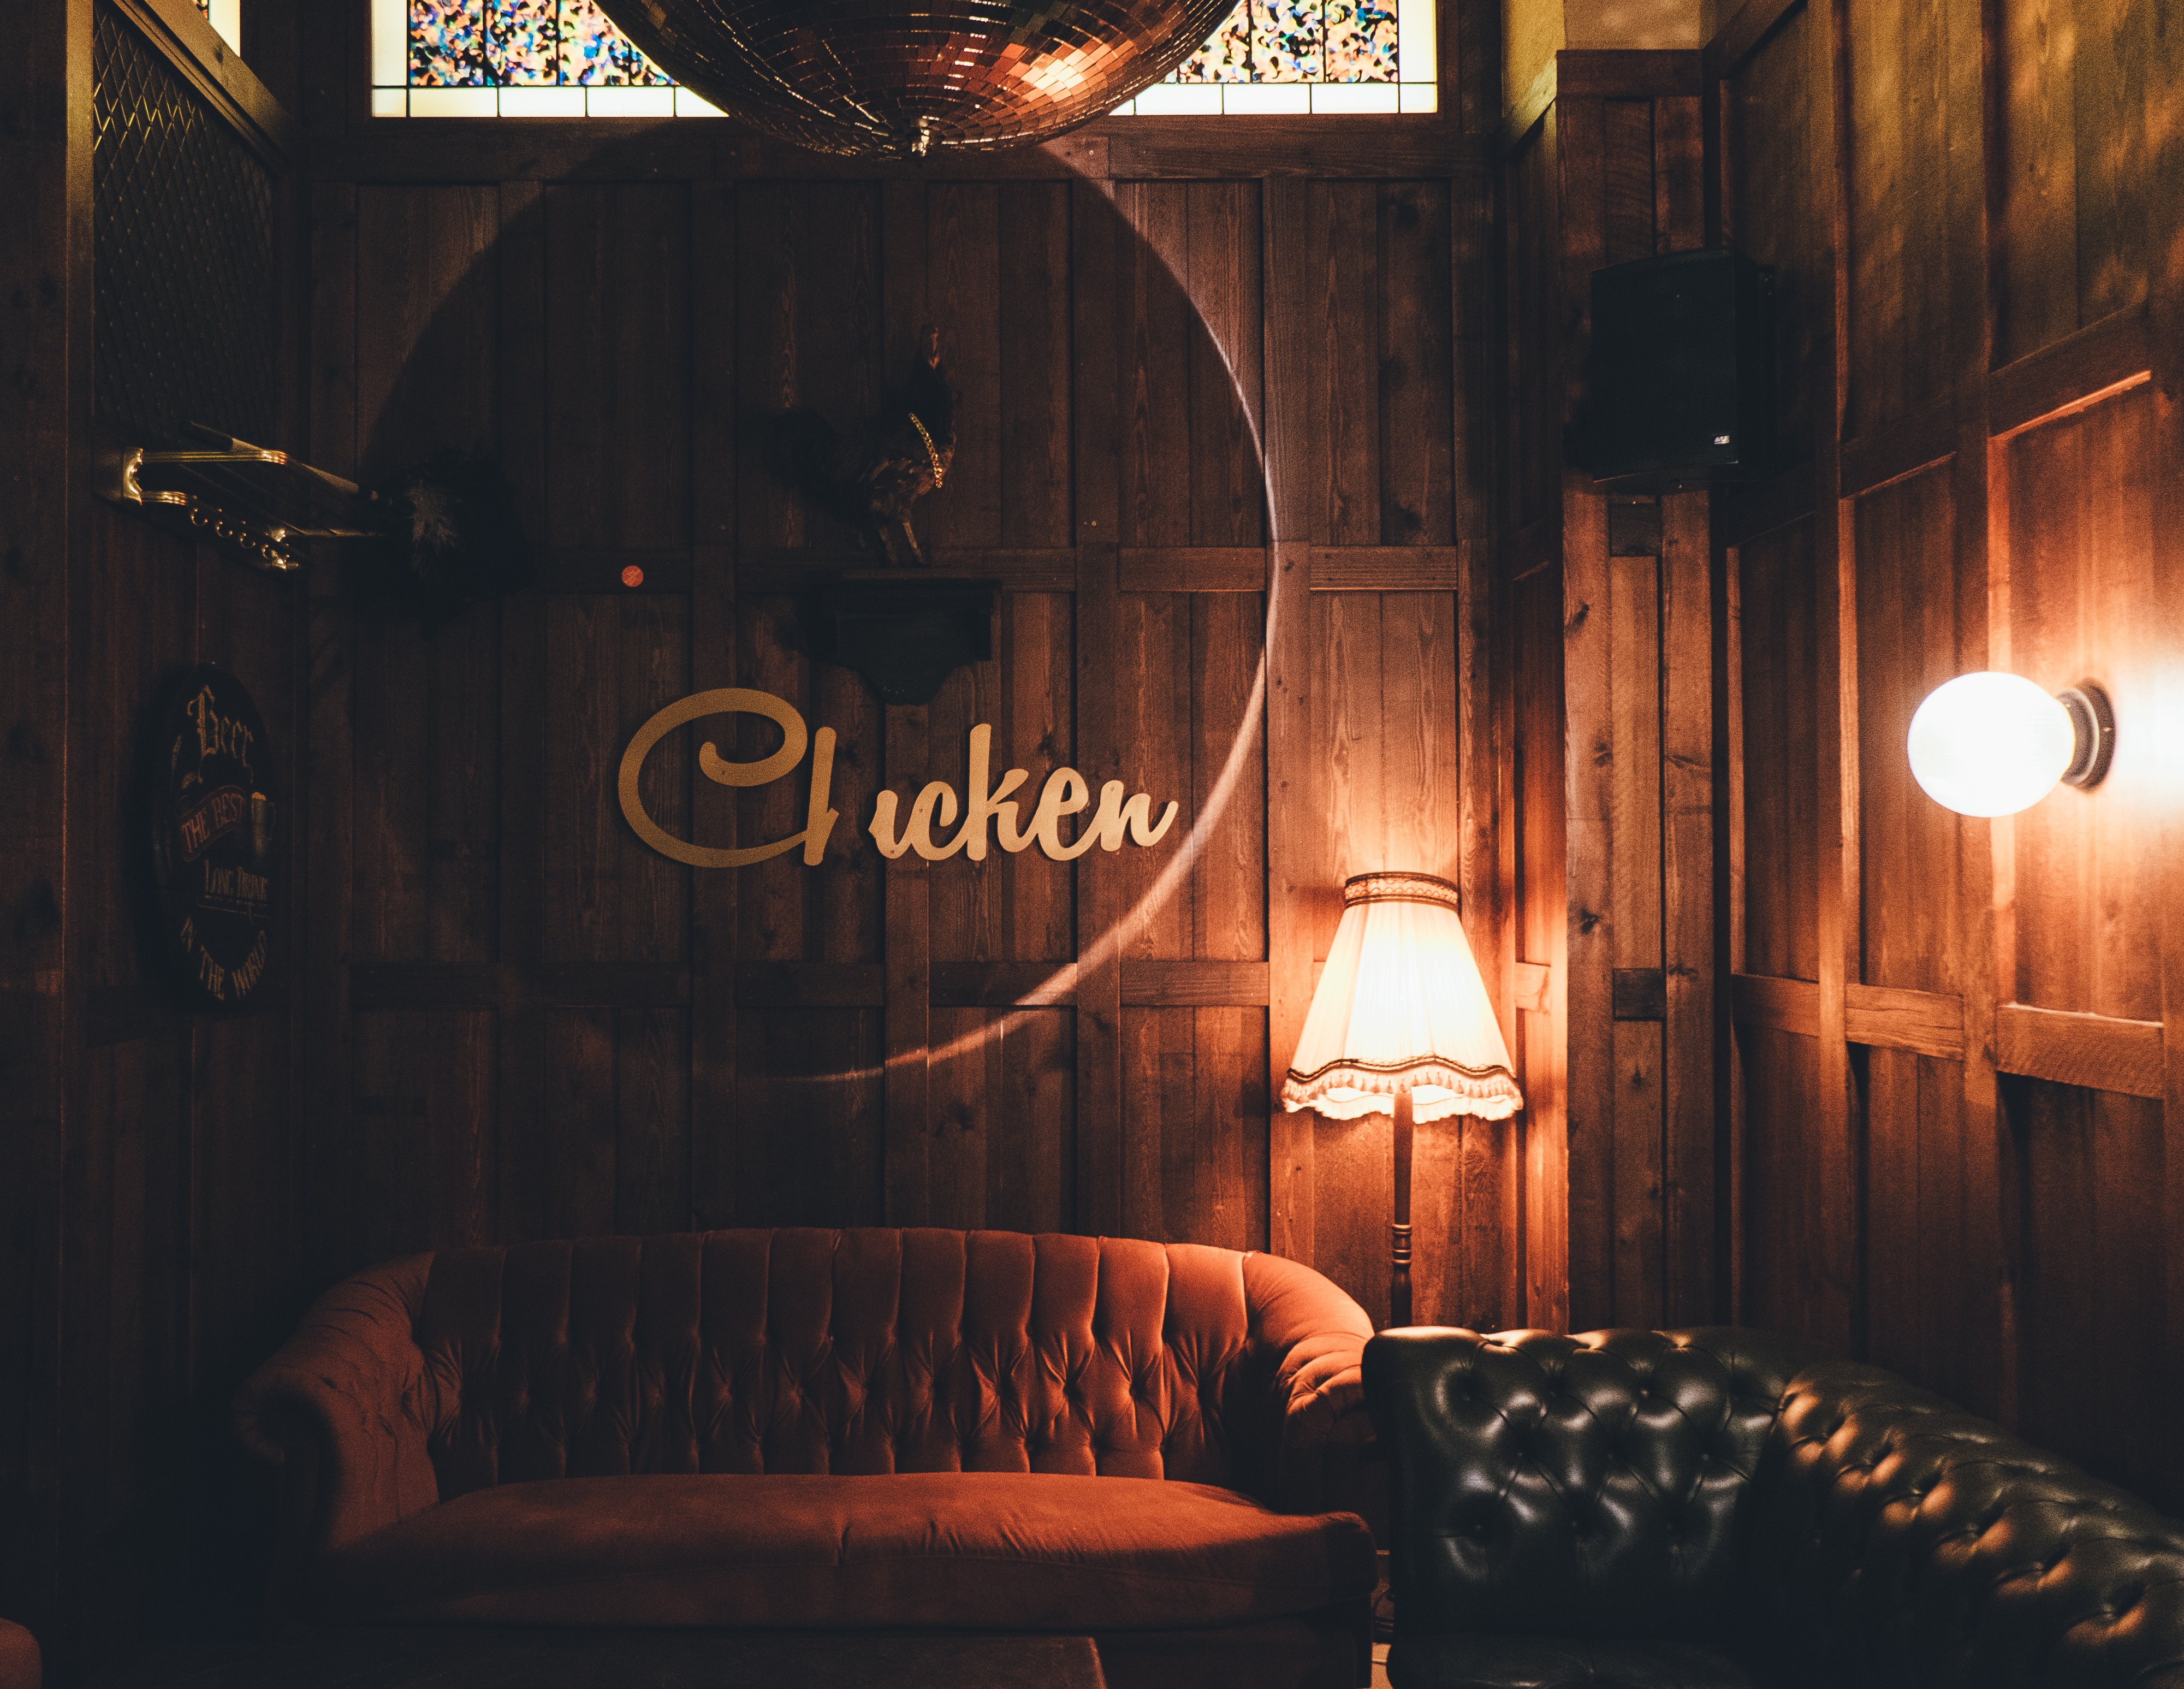
light, restaurant, bar, darkness, lighting, interior design